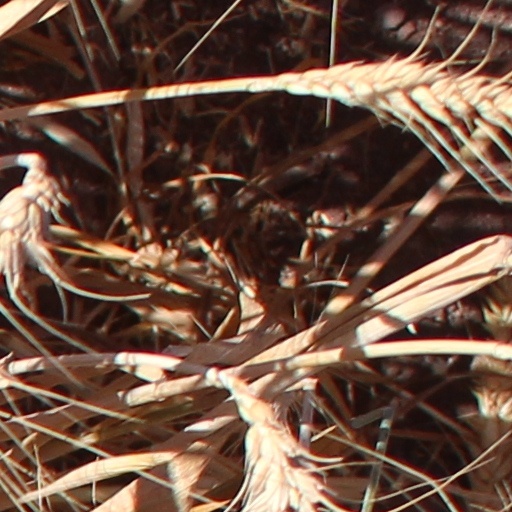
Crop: wheat